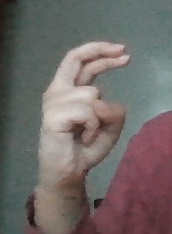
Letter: zay